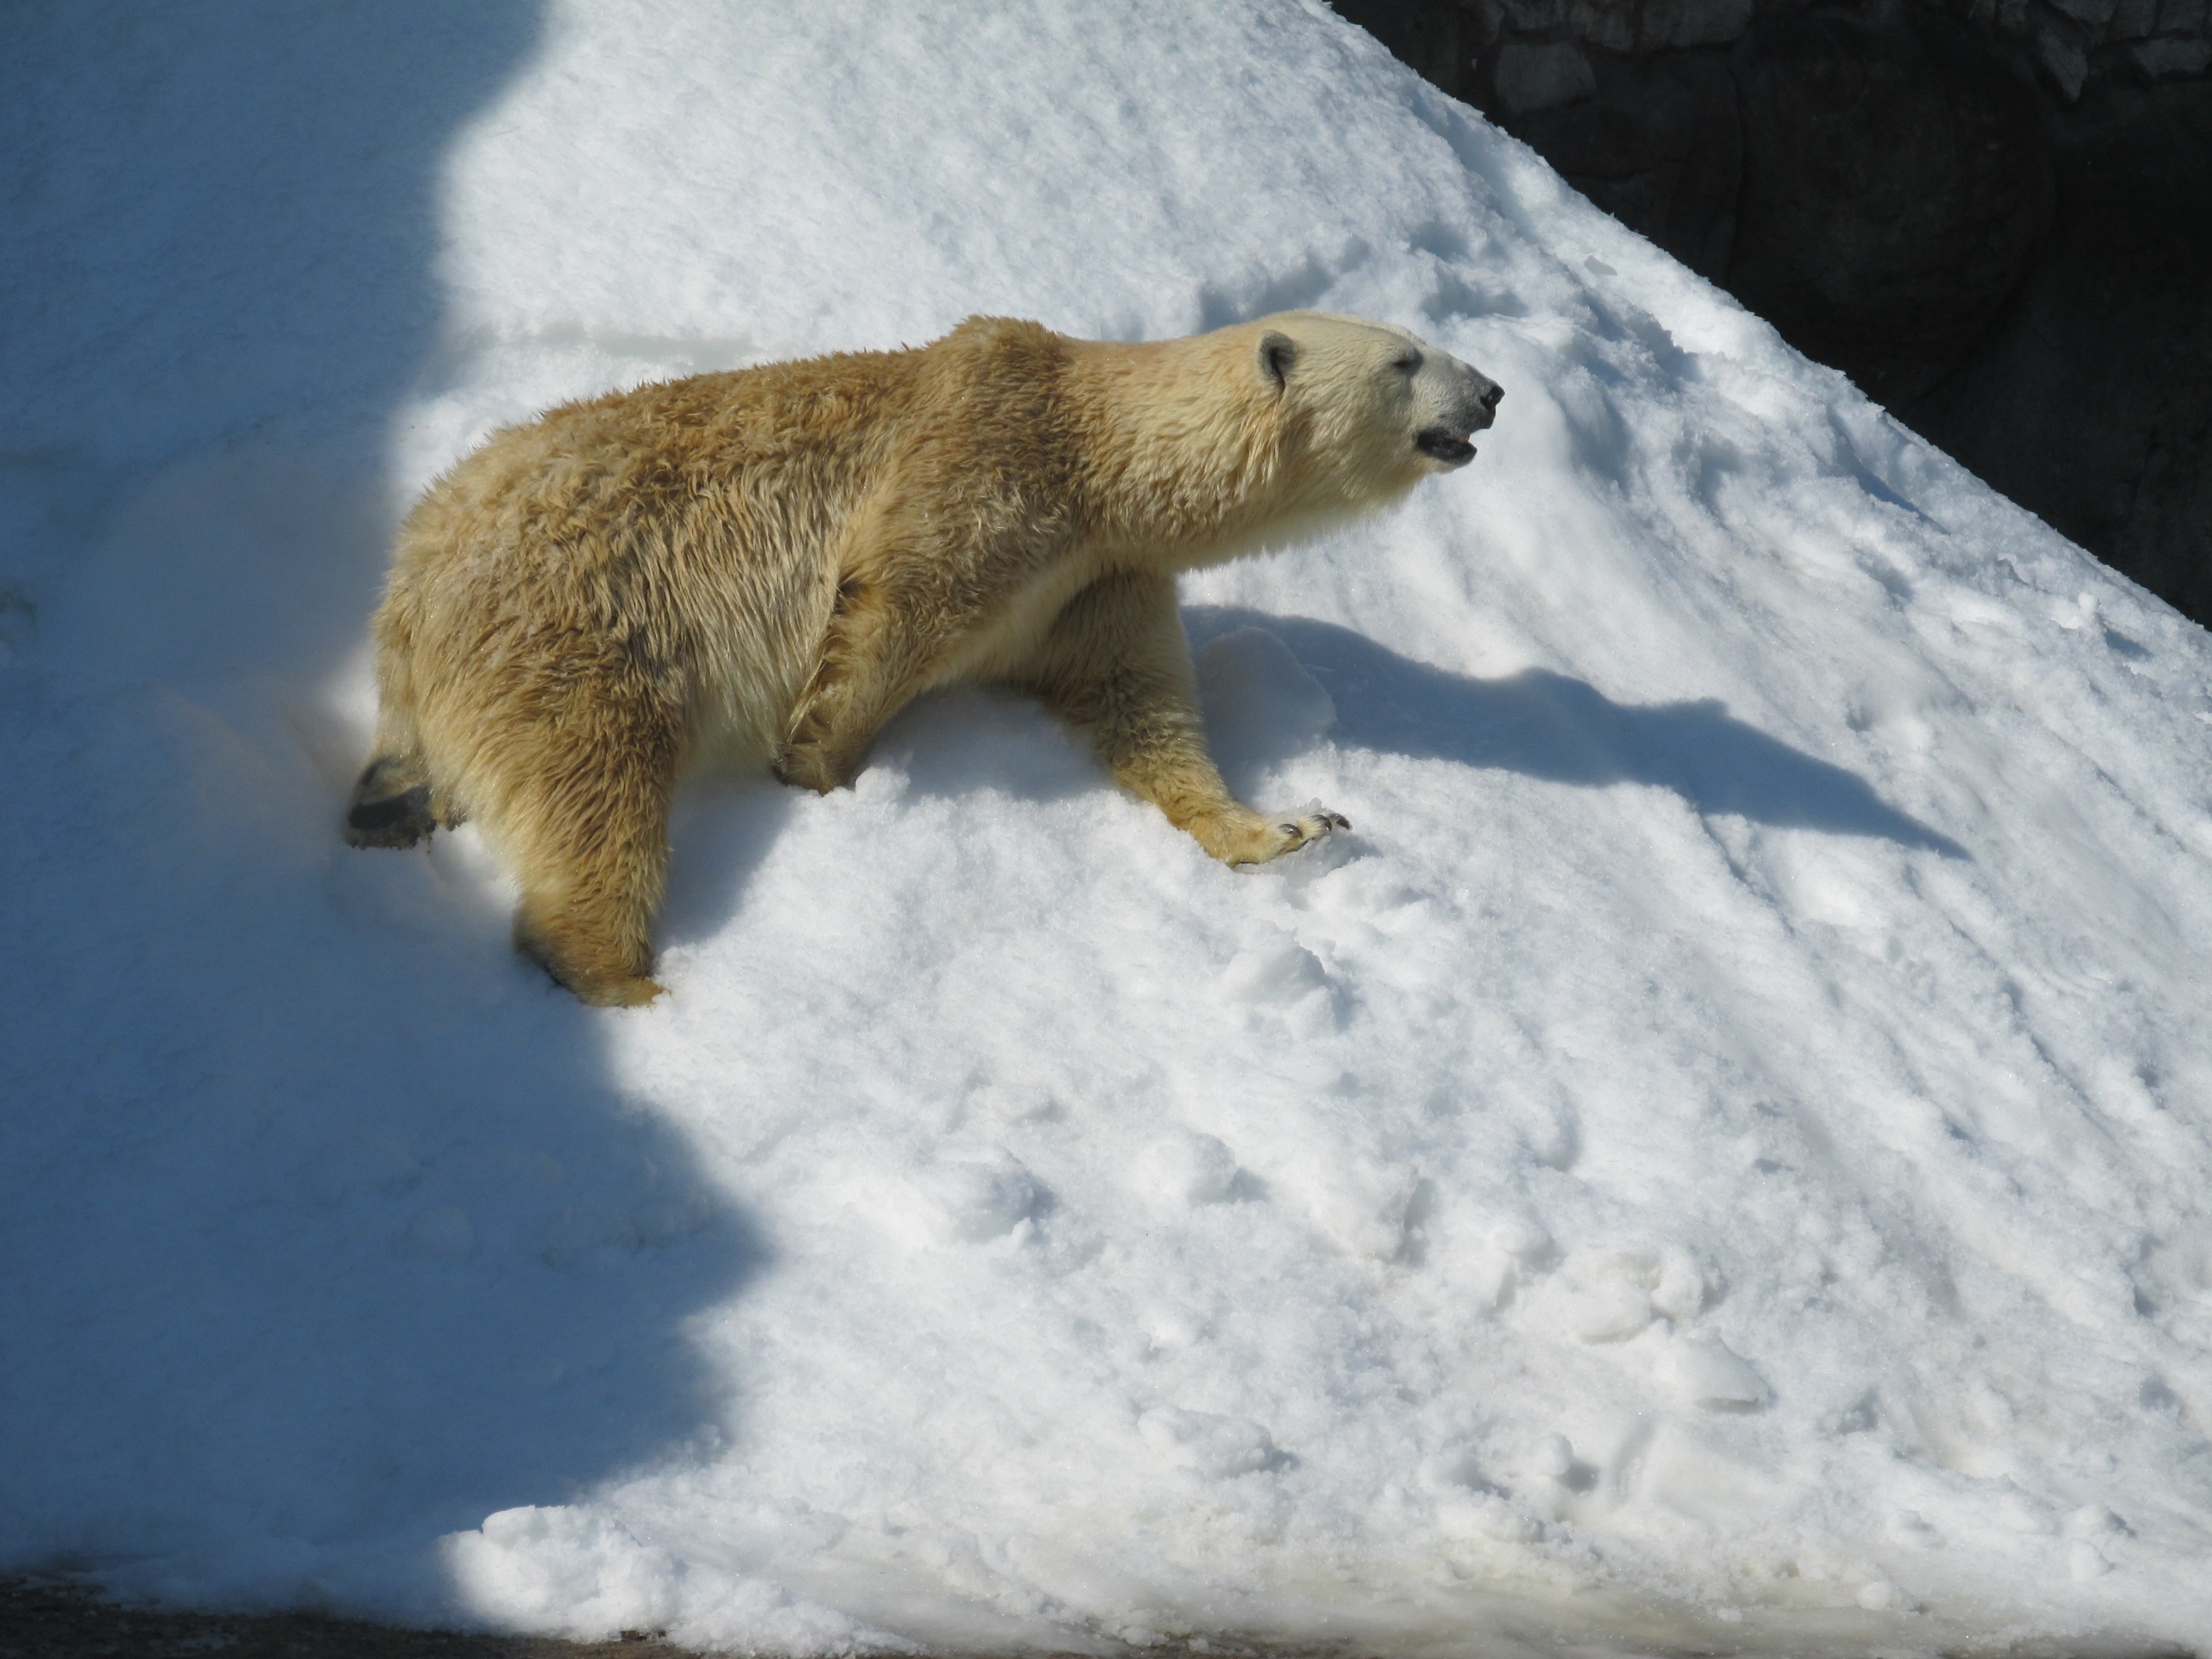
animal, bear, wildlife, zoo, mammal, fauna, polar bear, white bear, animals, vertebrate, bears